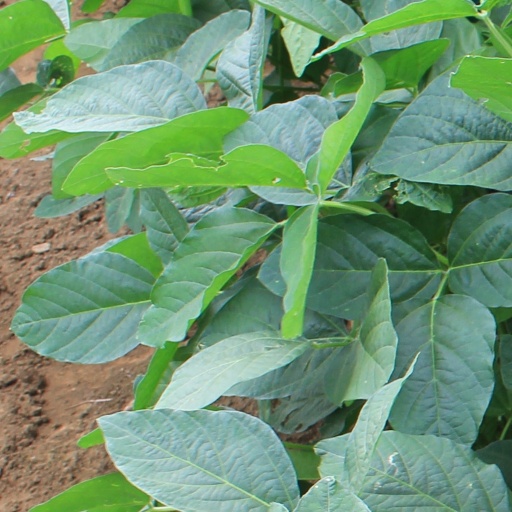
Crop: soybean